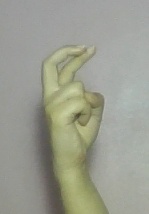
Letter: zay